Giovanni Spampinato

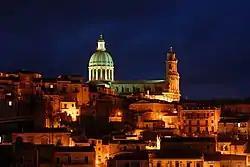
The city scape of Ragusa, Italy at night.

The Sicilian Mafia, also known as, Cosa Nostra ("Our Thing"), not only killed Spampinato but 12 other journalists as well. was murdered in 1960 on railroad tracks by the mafia. Mauro De Mauro was disappeared in 1970 after uncovering details about the death of politician Enrico Mattei. Cristina, De Mauro and Spampinato worked also worked at "L'Ora". This newspaper, under the leadership of Vittorio Nisticò, published anti-Mafia information. Other journalists killed by the Sicilian mafia were Giuseppe Impastato, murdered in 1978, Carmine "Mino" Pecorelli in 1979, Mario Francese in 1979, Giuseppe Fava in 1984, Giancarlo Siani in 1985, in 1988, and in 1993. Those journalists were primarily working at the local level and were not nationally known.